Richard Thomas (actor)

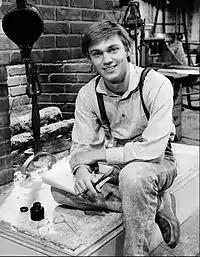
Thomas on the set of "The Waltons" in 1973

Beginning in 1972, Thomas became recognized worldwide for his portrayal of John-Boy Walton in the TV series "The Waltons," based on the life story of writer Earl Hamner, Jr. He appeared in the original CBS television film "The Homecoming: A Christmas Story" in 1971, which inspired the commissioning of the otherwise largely recast series, The Waltons, and then played the role of John-Boy Walton continuously in 122 episodes. In March 1977, Thomas left the series and his role was taken over by Robert Wightman. However, Thomas returned to the role in three "Waltons" TV movies in the 1990s, including "A Walton Thanksgiving Reunion" in 1993. Thomas won an Emmy Award for Best Actor in a Dramatic Series in 1973.